Describe the emotion expressed in this image:  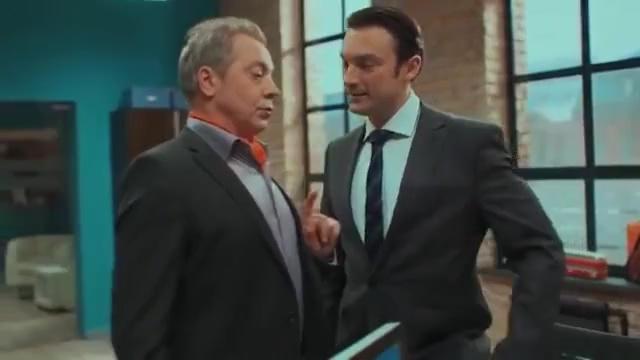
This person displays Pain, valence and arousal with low intensity.